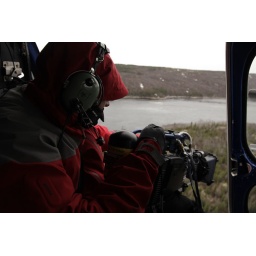
Pretty damn cold with the door open in the chopper - flying near Radisson, QC.